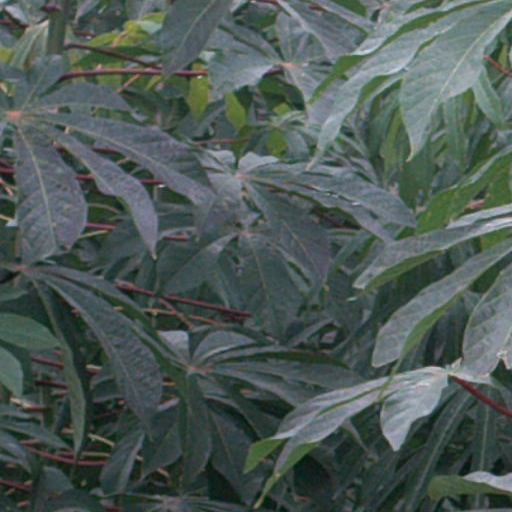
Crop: cassava